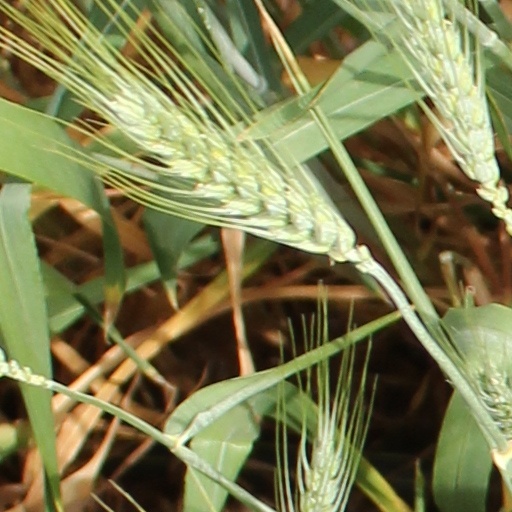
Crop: wheat